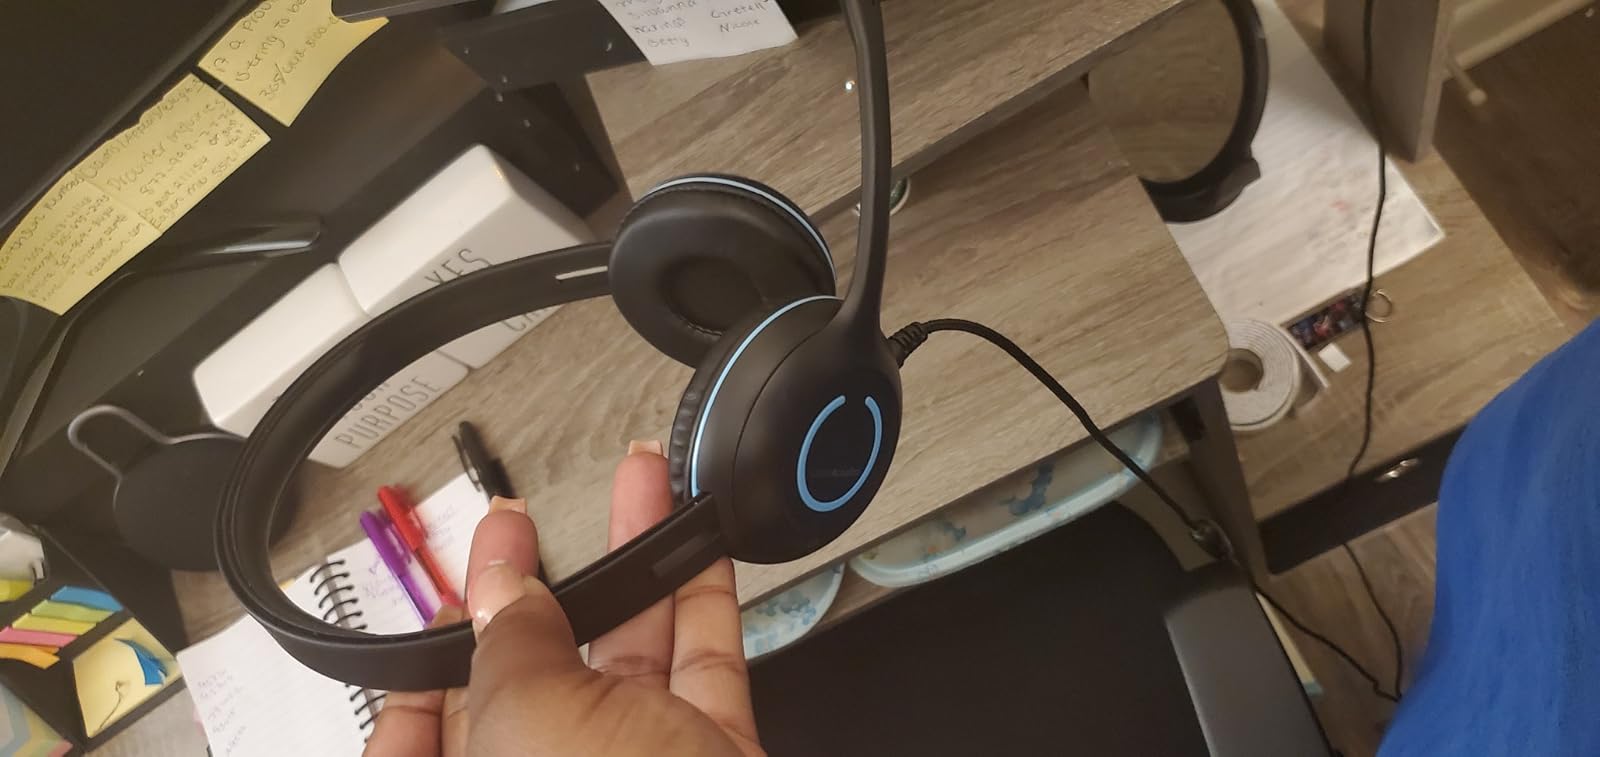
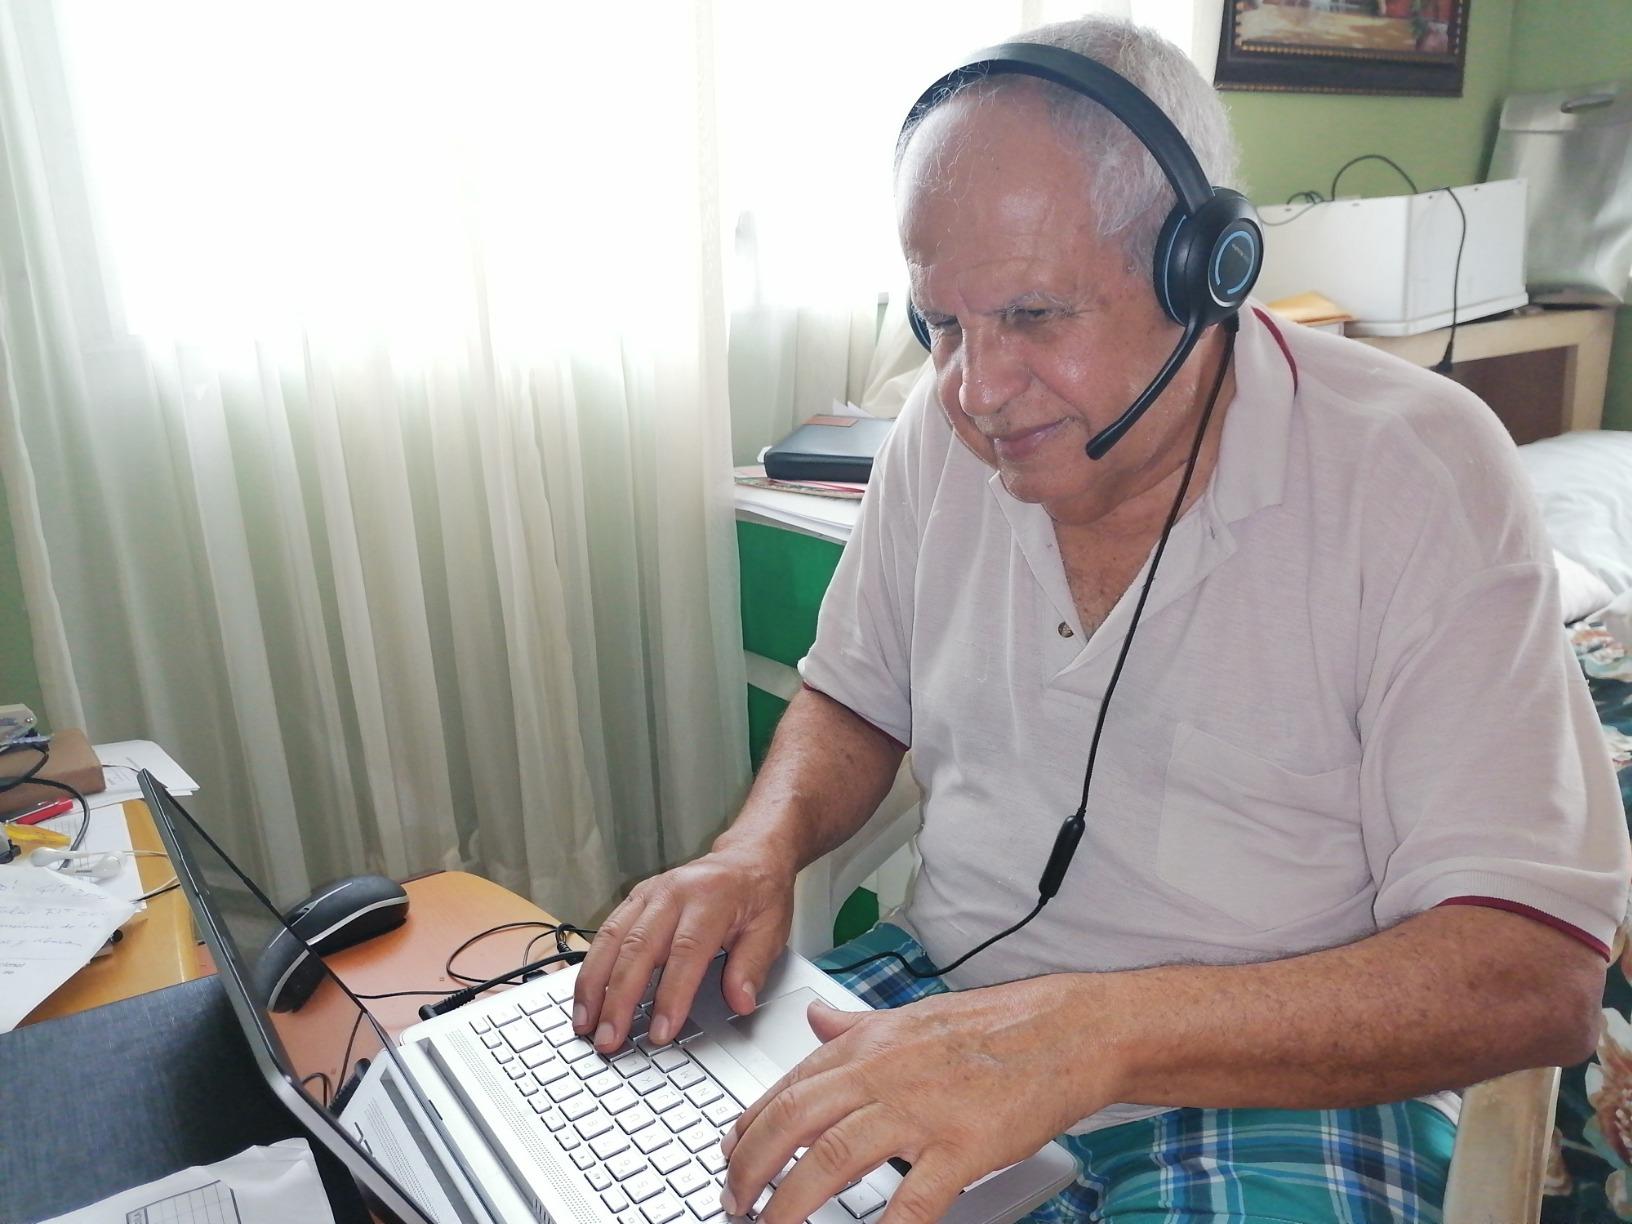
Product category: headphones
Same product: yes